Higashi-Mizumaki Station

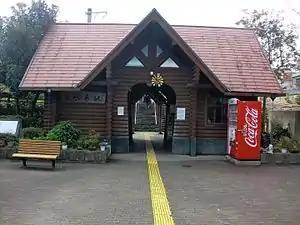
Higashi-Mizumaki Station in 2016

is a passenger railway station located in the town of Mizumaki, Fukuoka Prefecture, Japan. It is operated by JR Kyushu.